Episcopal Conference of Bulgaria

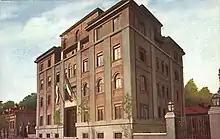
Headquarters in 1928

Episcopal conference of Bulgaria (Latin: Conferentia episcoporum Bulgariæ) is an ecclesiastical institution, consisting of bishops of the Catholic dioceses in the country. It is bi-ritual because it includes in its composition dioceses in Latin and Byzantine-Slavic rites. Episcopal Conference in Bulgaria is the governing body of the Catholic Church in Bulgaria and performs almost the same features as the Holy Synod in Orthodox churches.